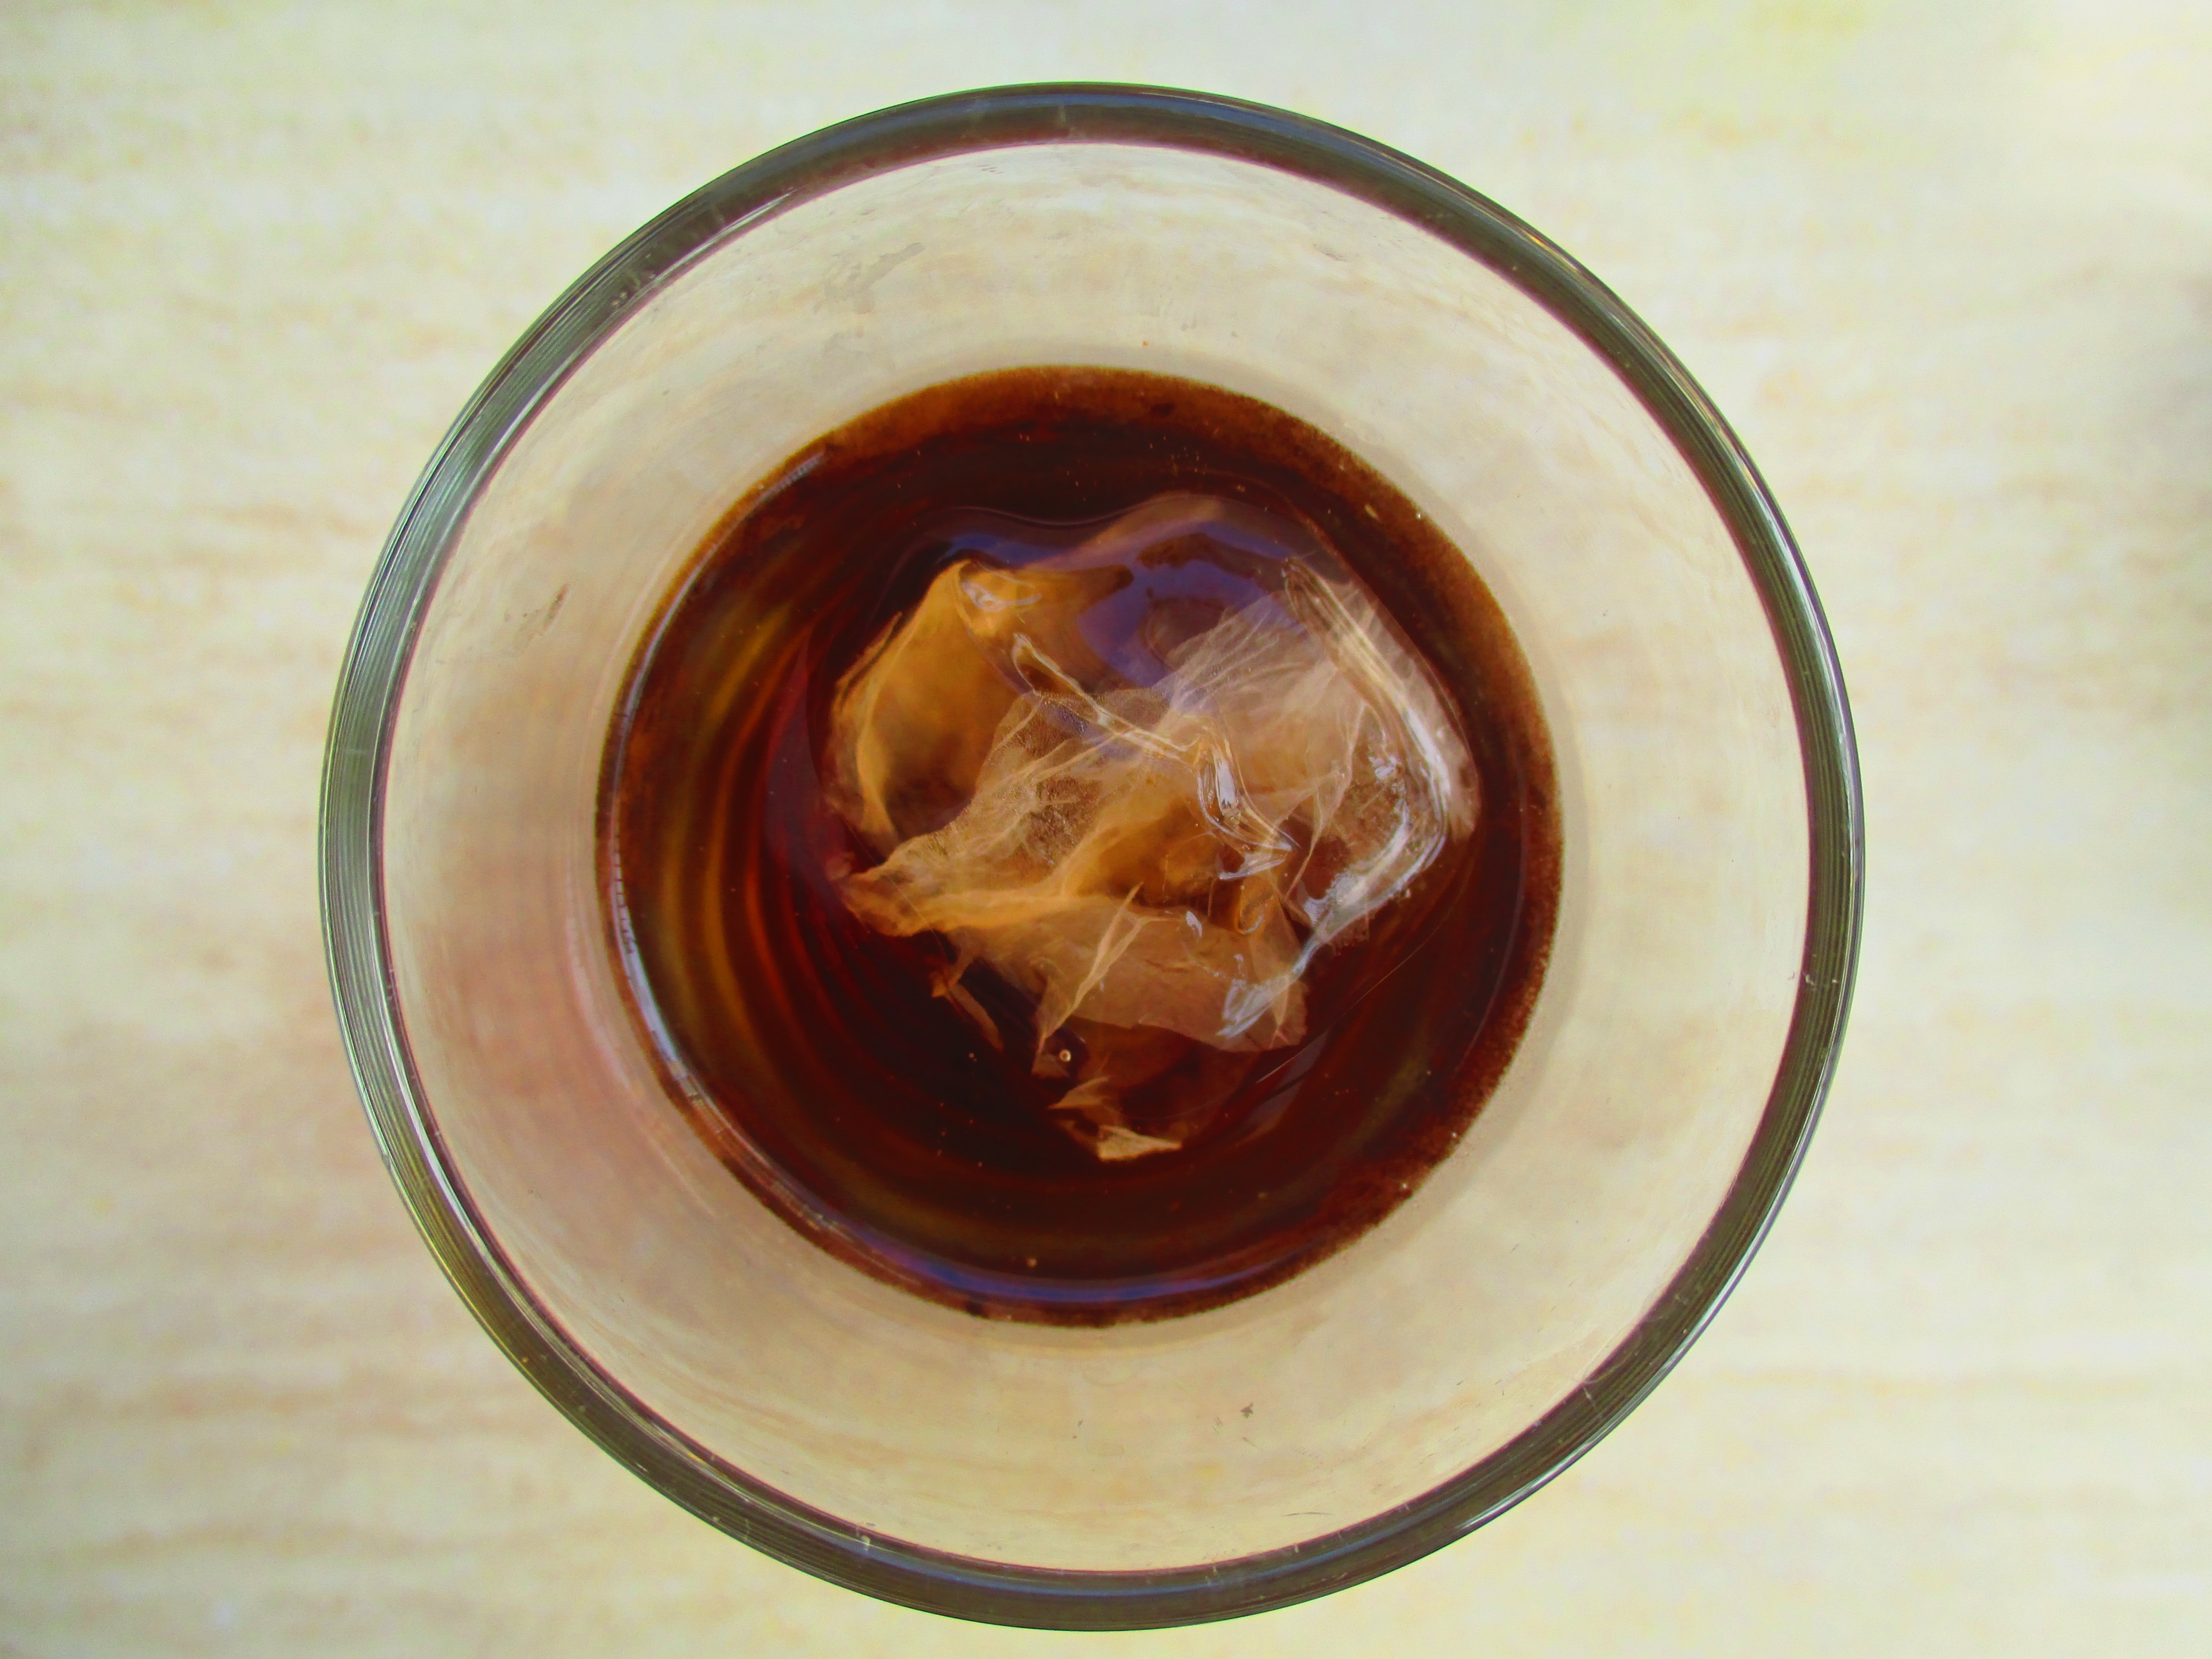
glass, ice, food, produce, drink, shape, soft drink